Shotgunning

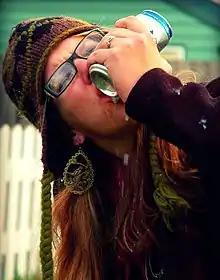
A woman shotgunning a can of beer

Shotgunning is a means of consuming a beverage, especially beer, very quickly by punching a hole in the side of the can, near the bottom, placing the mouth over the hole, and pulling the tab to open the top. The beverage quickly drains, and is quickly consumed.